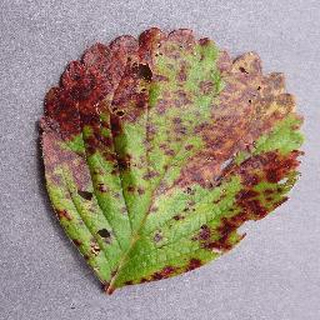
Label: strawberry_leaf_scorch